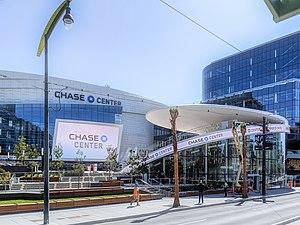
Le tableau suivant est un bilan saison par saison des Warriors de Golden State avec les performances réalisées par la franchise depuis sa création en 1946.